Tulliallan

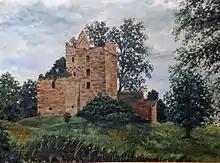
Painting from 1920s by local school's headmaster. Looking at north-facing side. In ownership of contributor's family.

The original parish of Tulliallan covered only the barony of Tulliallan. In 1673 it was extended to include the barony of Kincardine and the lands of Lurg, Sands and Kellywood, formerly included in the neighbouring Culross parish.